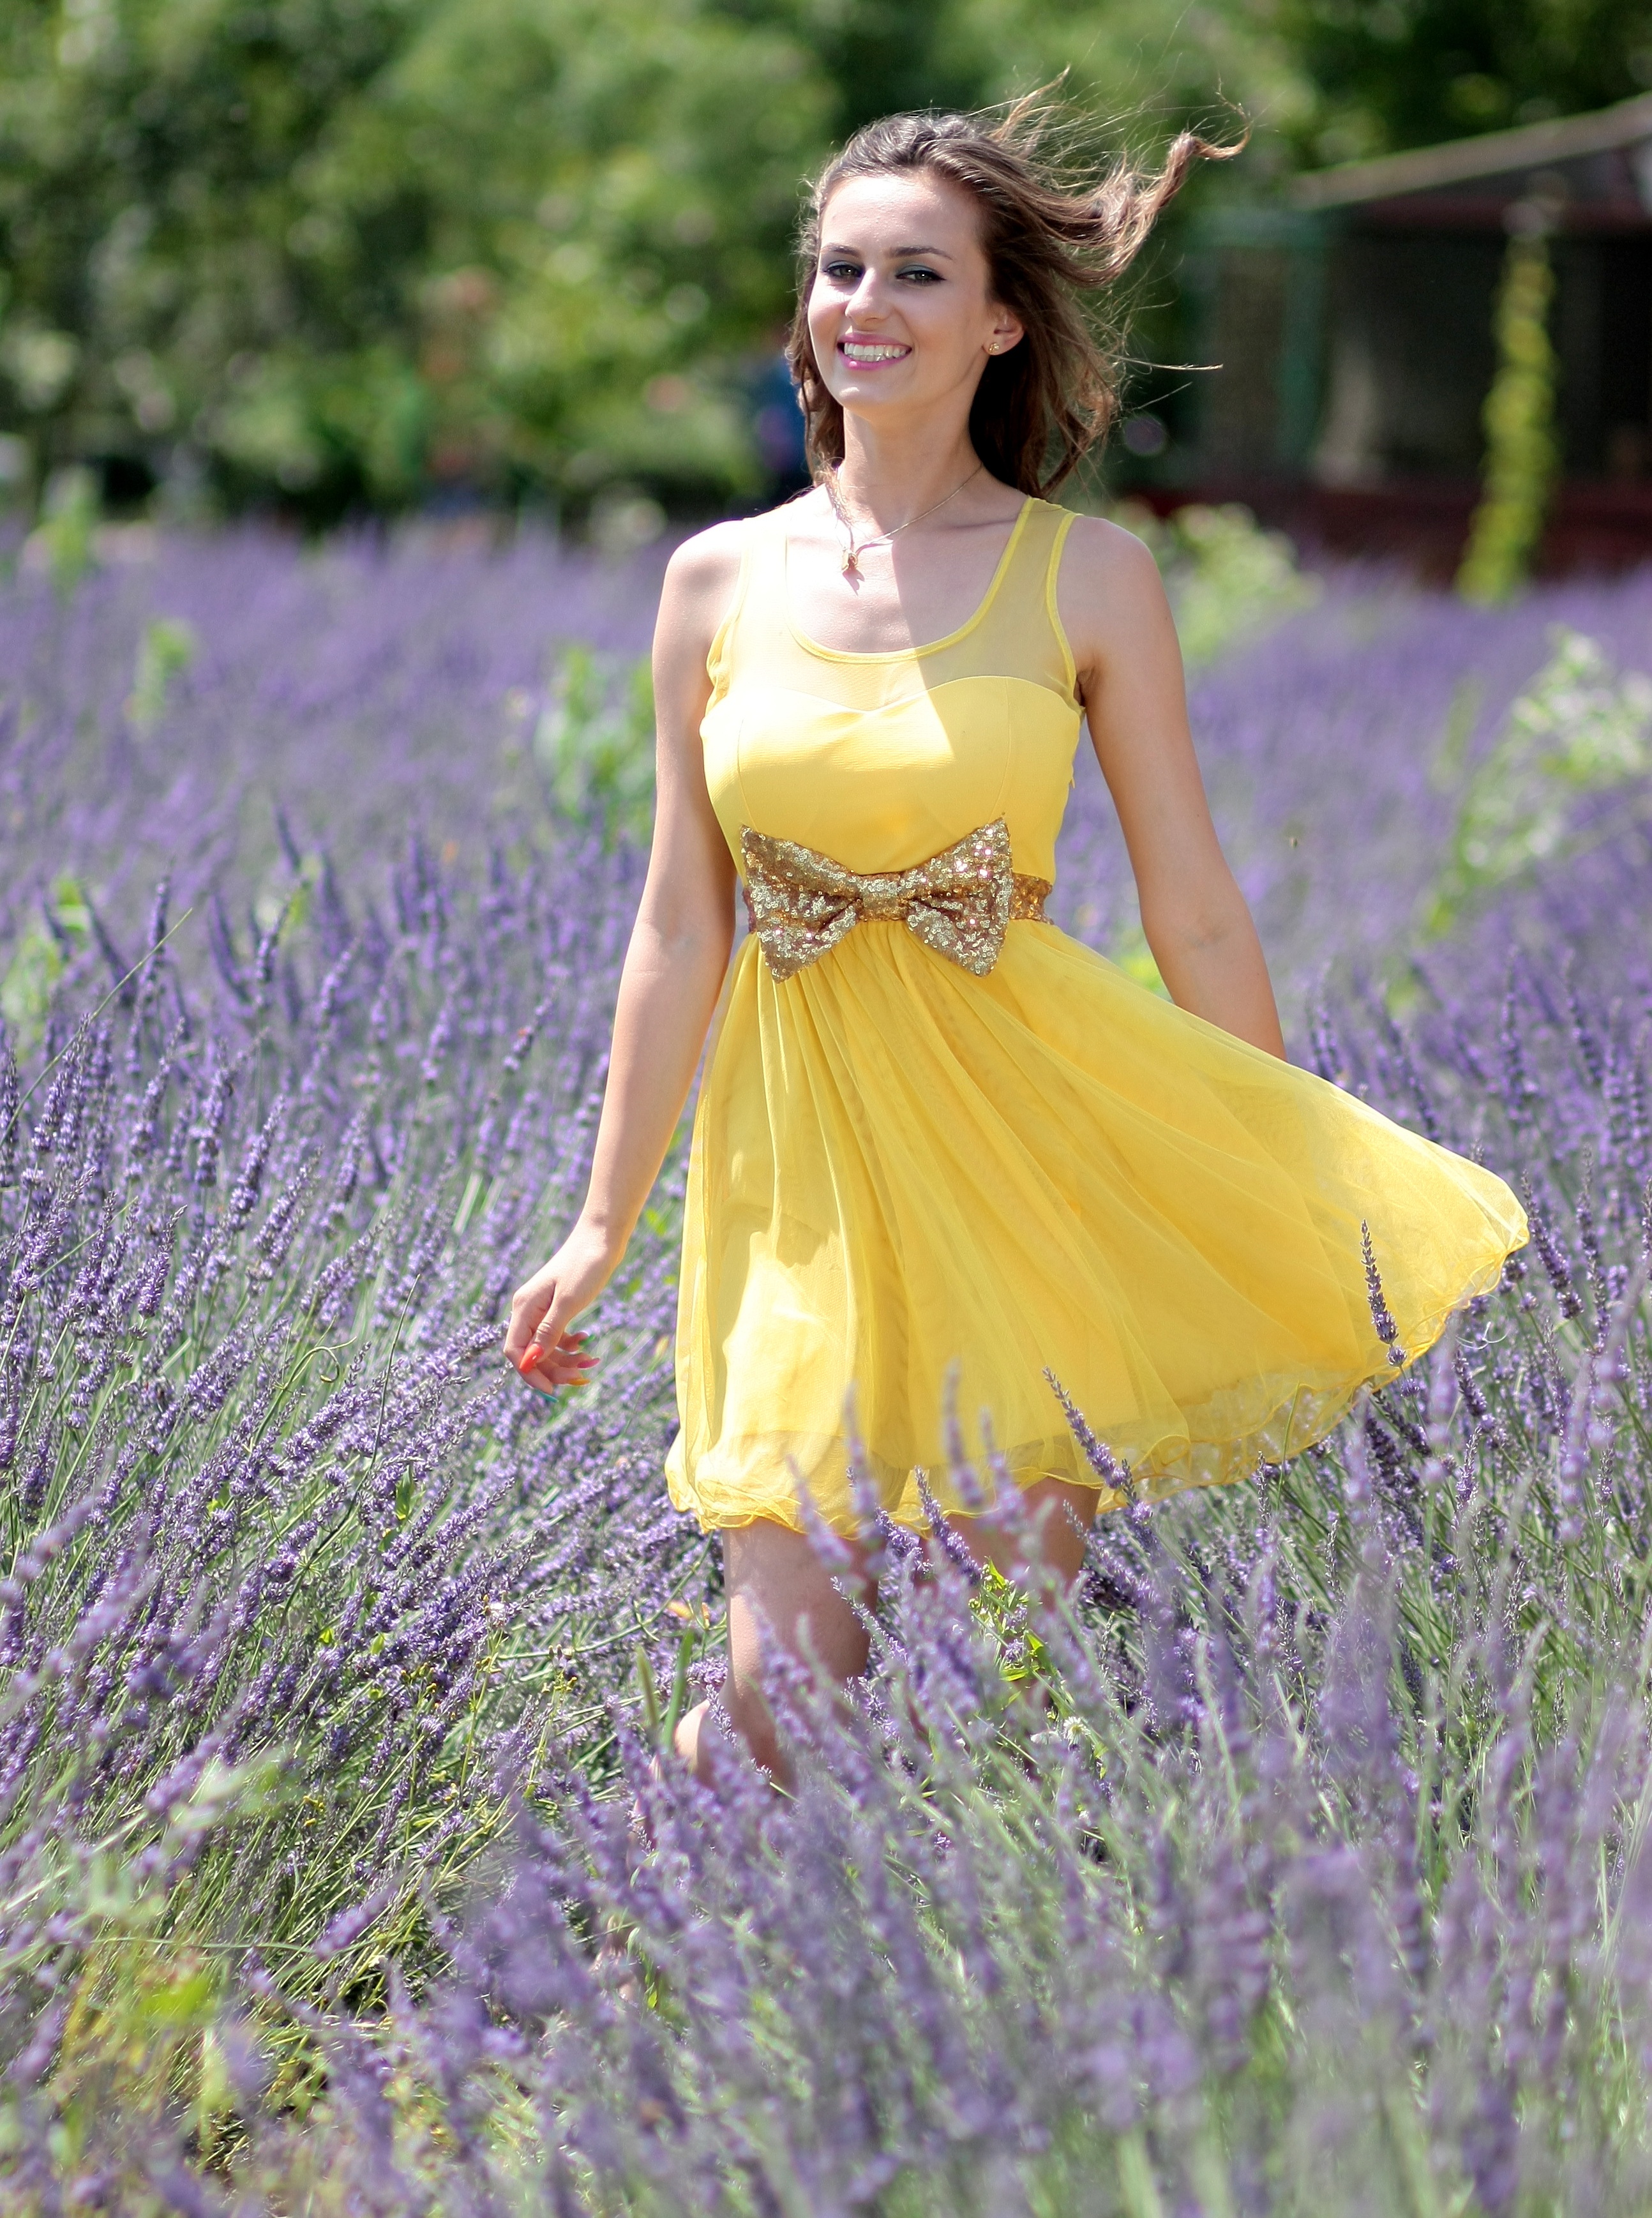
nature, grass, plant, girl, lawn, meadow, flower, spring, fashion, yellow, season, lavender, flowers, dress, beauty, gown, bridesmaid